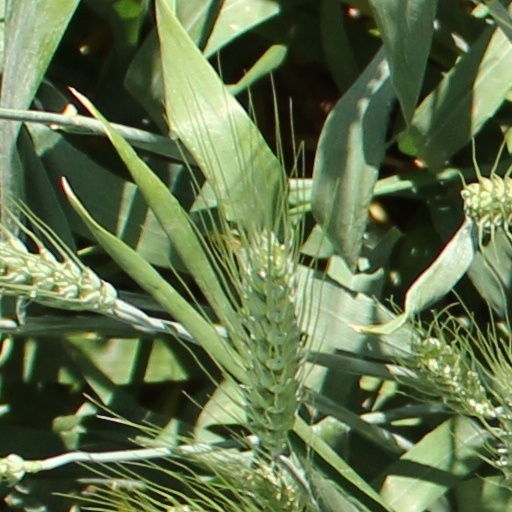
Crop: wheat